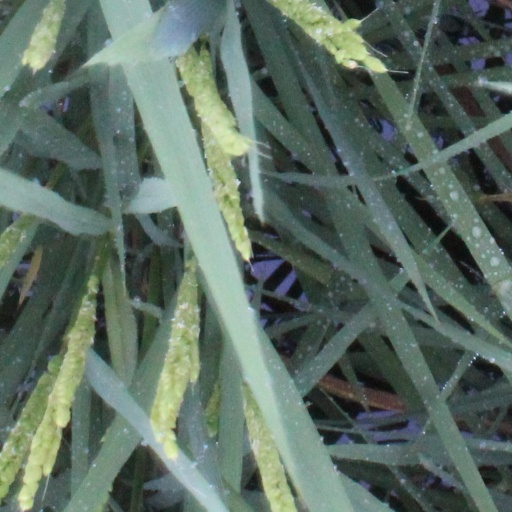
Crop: rice